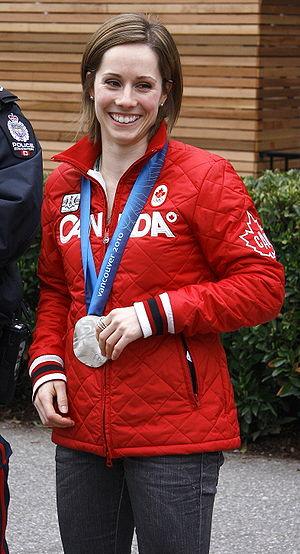
Jennifer Heil, née le 11 avril 1983, est une skieuse acrobatique canadienne. Elle a gagné l'épreuve des bosses féminines aux Jeux olympiques d'hiver de 2006 à Turin puis prend la médaille d'argent lors des Jeux olympiques d'hiver de 2010 à Vancouver.